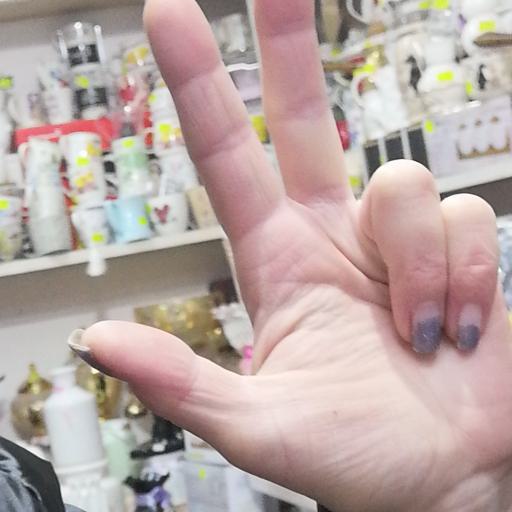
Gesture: three2